Sopoćani

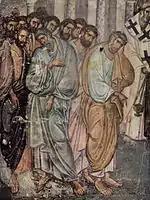
Detail of the fresco Dormition of the Mother of God from Sopoćani c. 1265 (See also:Palaiologian Renaissance)

In the 1160s, the Great Župan Stefan Nemanja consolidated his power on the throne in Raška. Although Nemanja's sons received the title of king and established the church as independent by making it autocephalous, as well as developing the economic system and coined money, the work of Stefan Nemanja remained a great model and an example to be emulated by the younger generations. Sopoćani was an endowment of the Serbian King Stefan Uroš I, son to Stefan the First-Crowned and Nemanja's grandson. It was built in 1260 by King Uroš I Nemanjić as a church which would serve as his burial place, and was extended and renovated in the mid-14th century by his great-grandson Dušan.